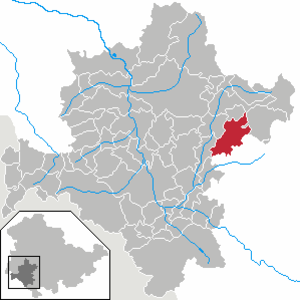
Benshausen est une municipalité allemande du land de Thuringe, dans l'arrondissement de Schmalkalden-Meiningen, au centre de l'Allemagne. En 2015, sa population est de 2 405 habitants.